Dylan Kwasniewski

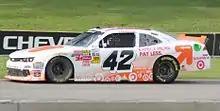
Kwasniewski racing in the No. 42 at Road America in 2014

On February 3, 2014, TSM announced that Kwasniewski would enter the Nationwide Series for the 2014 season, driving the team's No. 31 Rockstar Chevrolet. In a press release regarding the news, Kwasniewski stated: